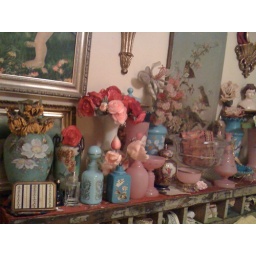
Glass items above post office box